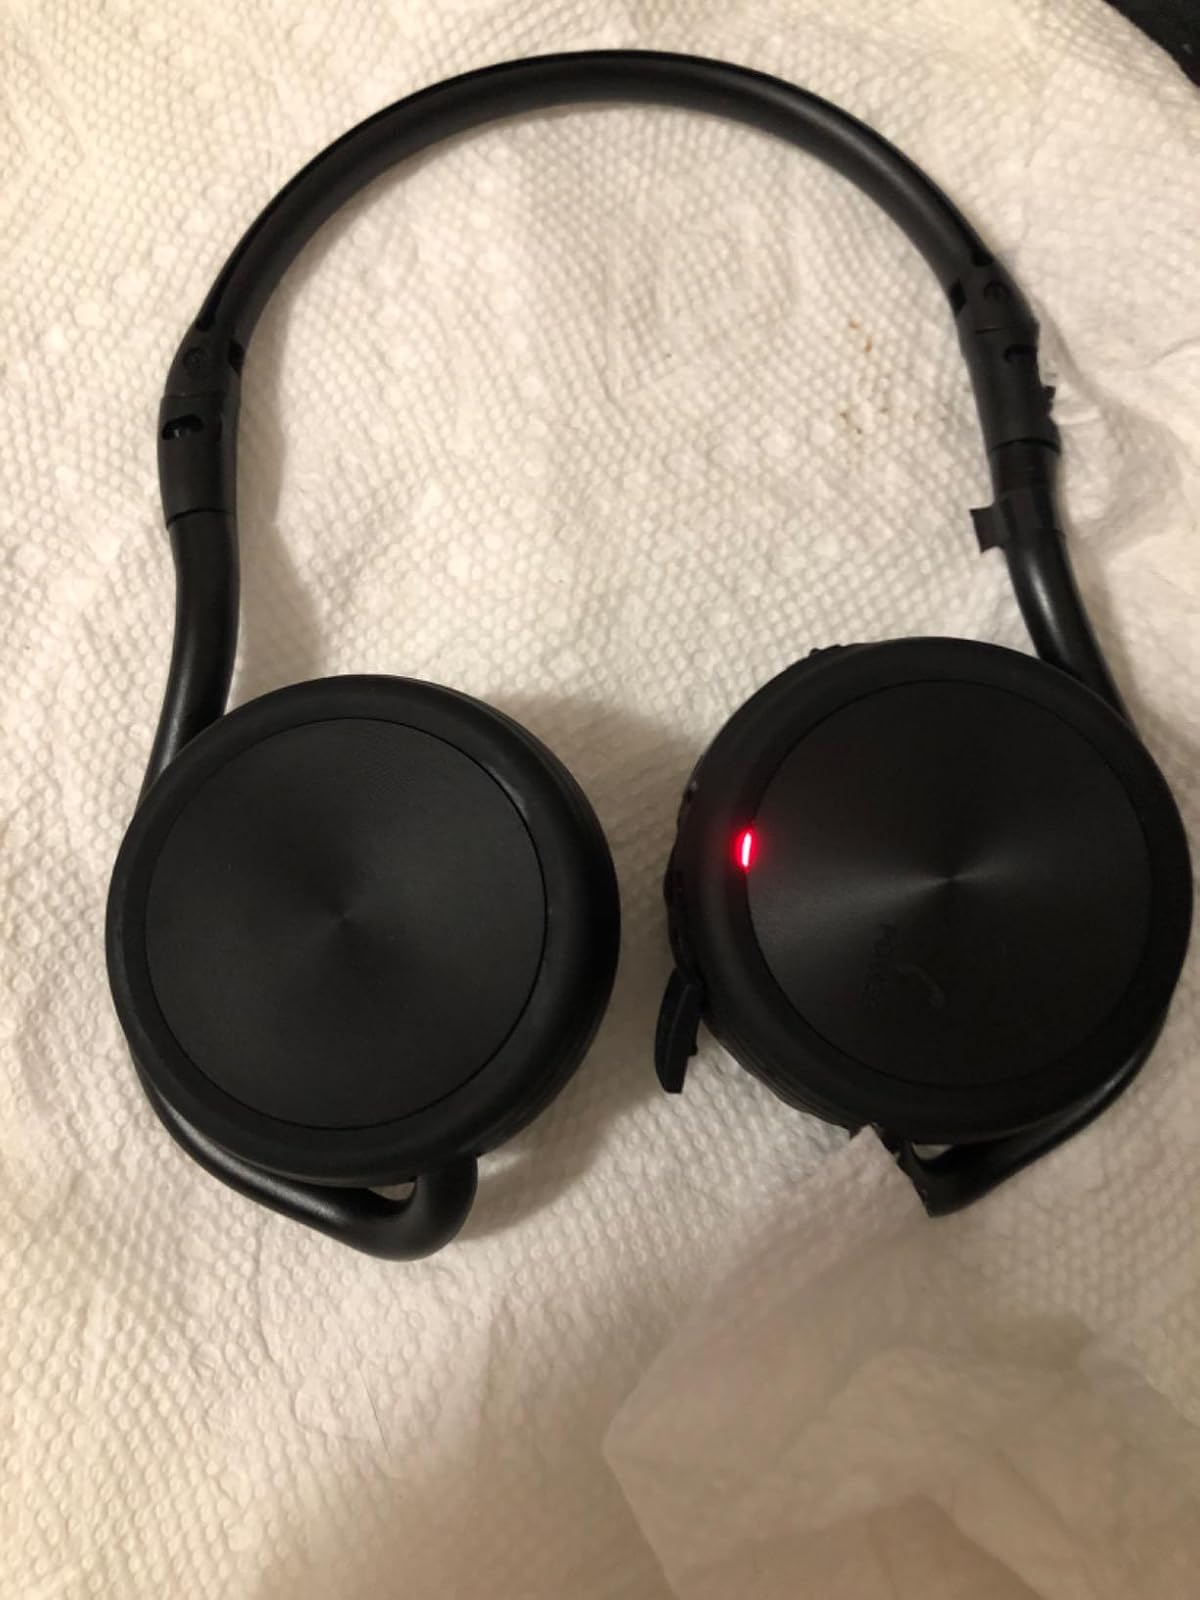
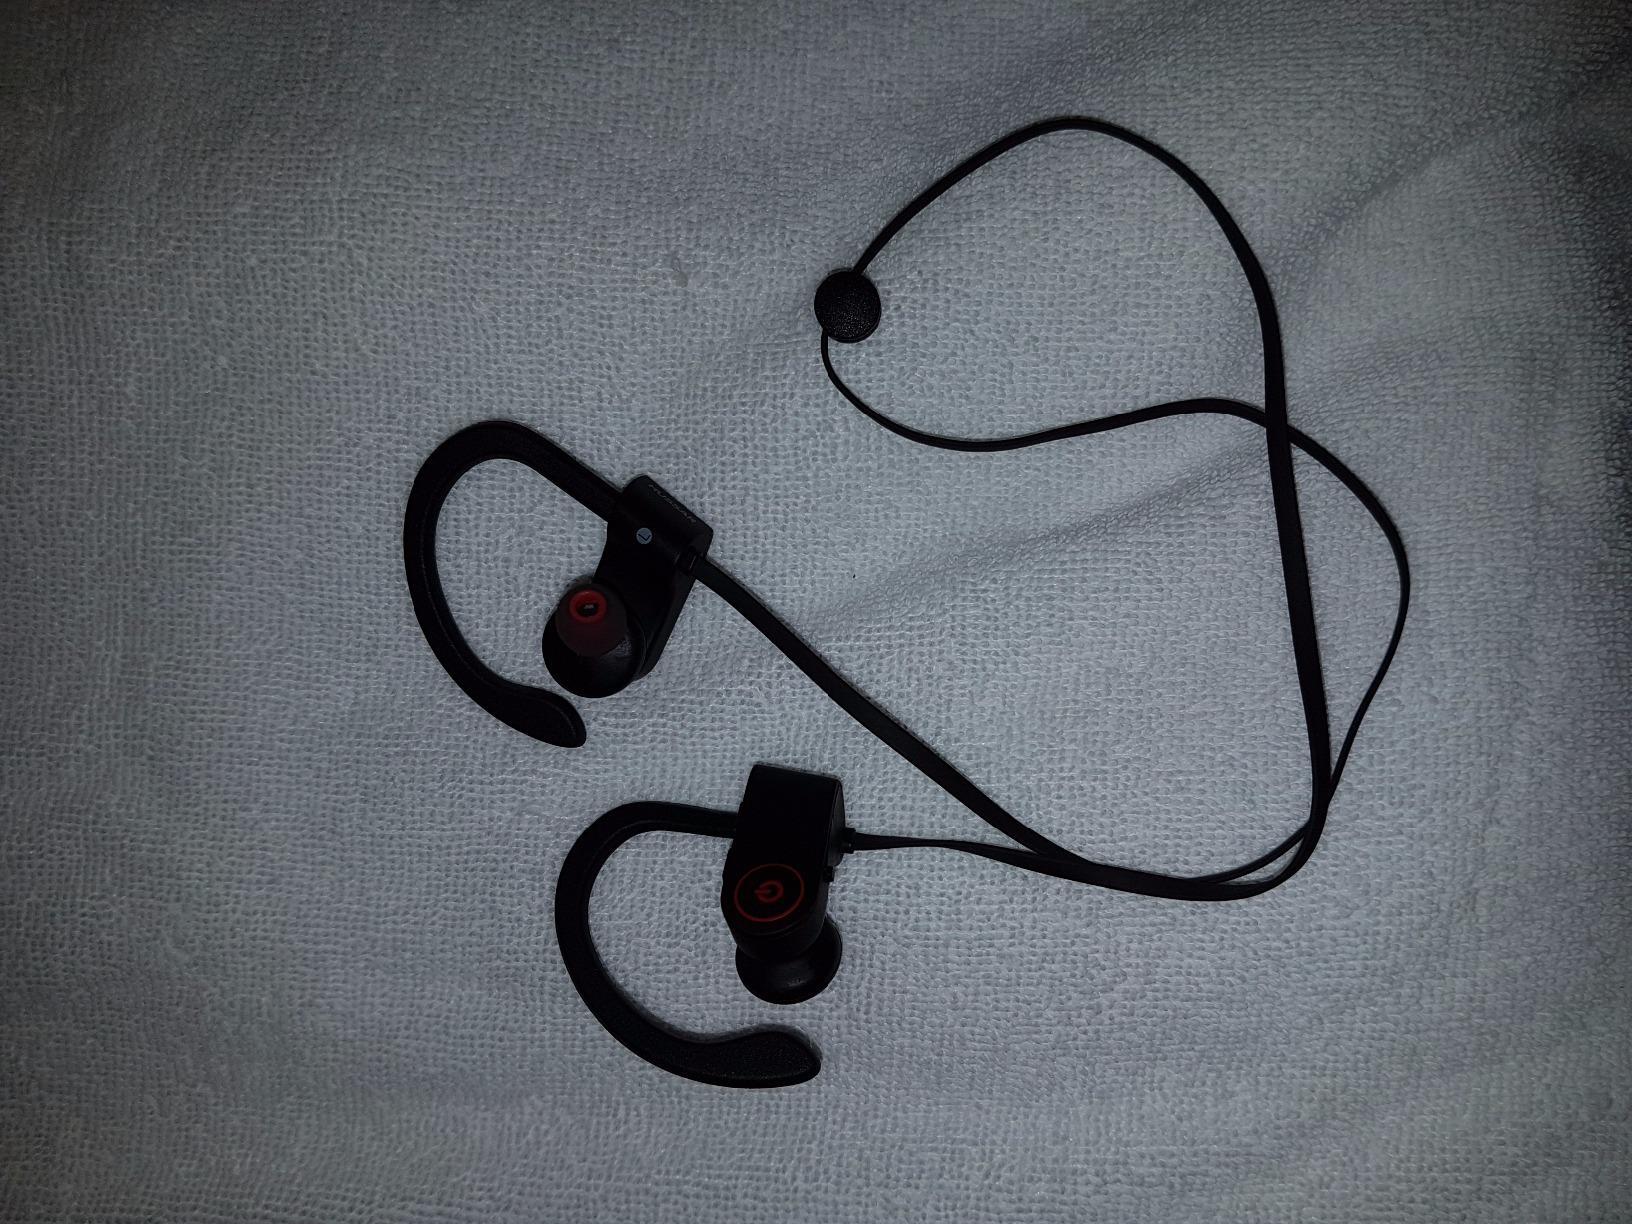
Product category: headphones
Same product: no